Elburg van den Boetzelaer

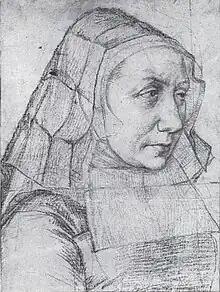
Portrait of Elburg van den Boetzelaer (1510-1568)

Elburg van Boetzelaer (1506–1568) was the Abbess of the Rijnsburg Abbey from 1553 until 1568. She played an important part within the local Counter-Reformation by her reform work of Rijnsburg Abbey and her charity work, and also played a role as a patron of contemporary Dutch Renaissance art.